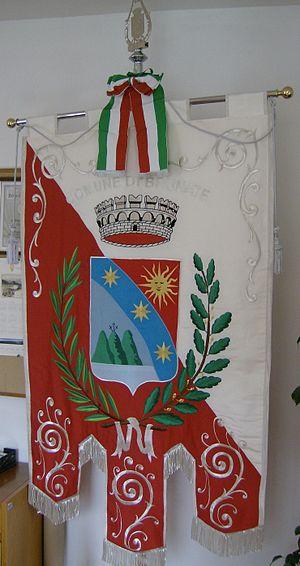
Brunate est une commune de la province de Côme en Lombardie.